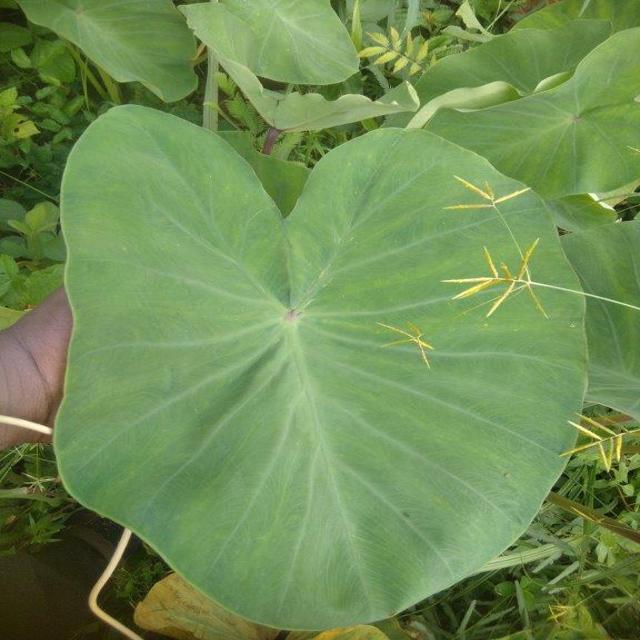
Label: Healthy